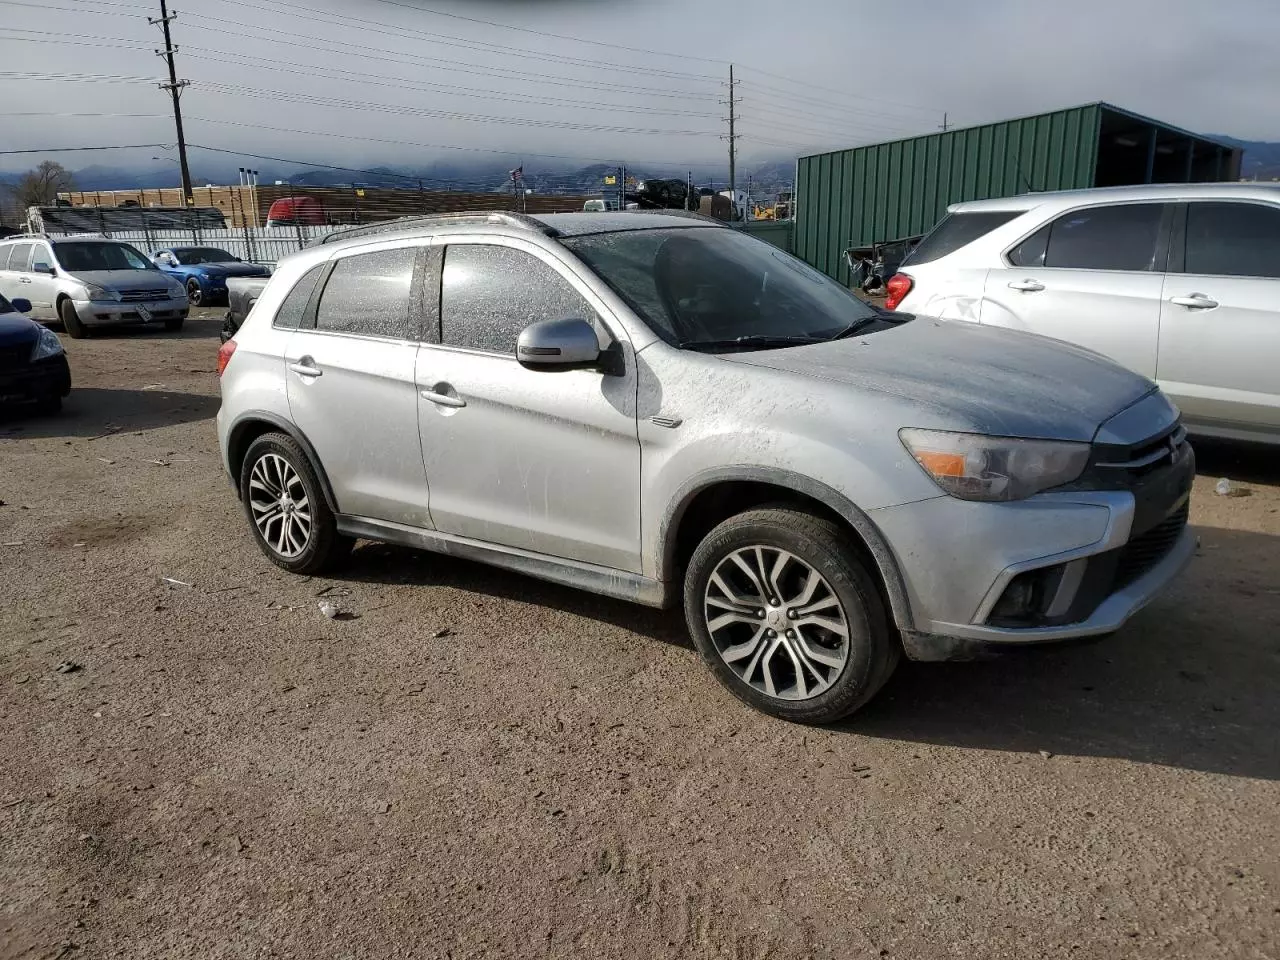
Aucun dommage détecté.
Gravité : aucun